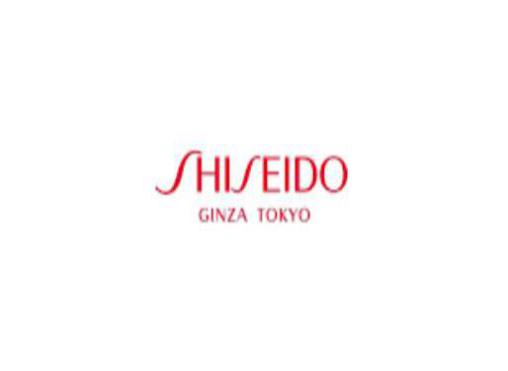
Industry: Necessities